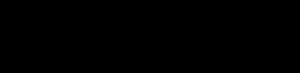
L’échelle de Scoville est une échelle de mesure de la force des piments inventée en 1912 par le pharmacologue Wilbur Scoville dans le cadre de son travail dans la société Parke-Davis, à Détroit. Son but est de renseigner sur le piquant. La capsaïcine est une des nombreuses molécules responsables de la force des piments.